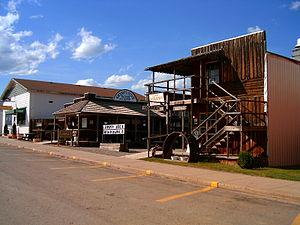
Les communautés sont des entités administratives assurant la gestion territoriale qui sont établies sous dix différents types de corporations municipales dans la province canadienne de l'Alberta. Elles incluent les municipalités urbaines, les municipalités spécialisées, les municipalités rurales, les établissements métis et les réserves indiennes. Les municipalités urbaines incluent elles-mêmes les cités, les villes, les villages et les villages d'été. De leurs côtés, les municipalités rurales incluent les districts municipaux, les districts d'amélioration et les aires spéciales. Tous les types de municipalité sont gouvernés par les résidents et ont été incorporés sous des lois provinciales diverses, à l'exception des districts d'amélioration qui sont gouvernés par le gouvernement provincial ou fédéral ainsi que les réserves indiennes qui sont gouvernées par les Premières Nations locales sous juridiction fédérale.
Un village est une municipalité urbaine formée à partir de communautés urbaines d'au moins 300 habitants. Lorsque la population d'un village excède 1 000 habitants, son conseil peut postuler pour changer son statut en bourg, mais le changement de statut constitué n'est pas obligatoire. Les communautés ayant une population en diminution sont autorisées à garder leur statut de village, même si le nombre de résidents tombe en dessous de la limite des 300. Certains villages d'Alberta n'ont jamais atteint une population de 300 habitants, mais se sont constitués en villages avant cette exigence actuelle.